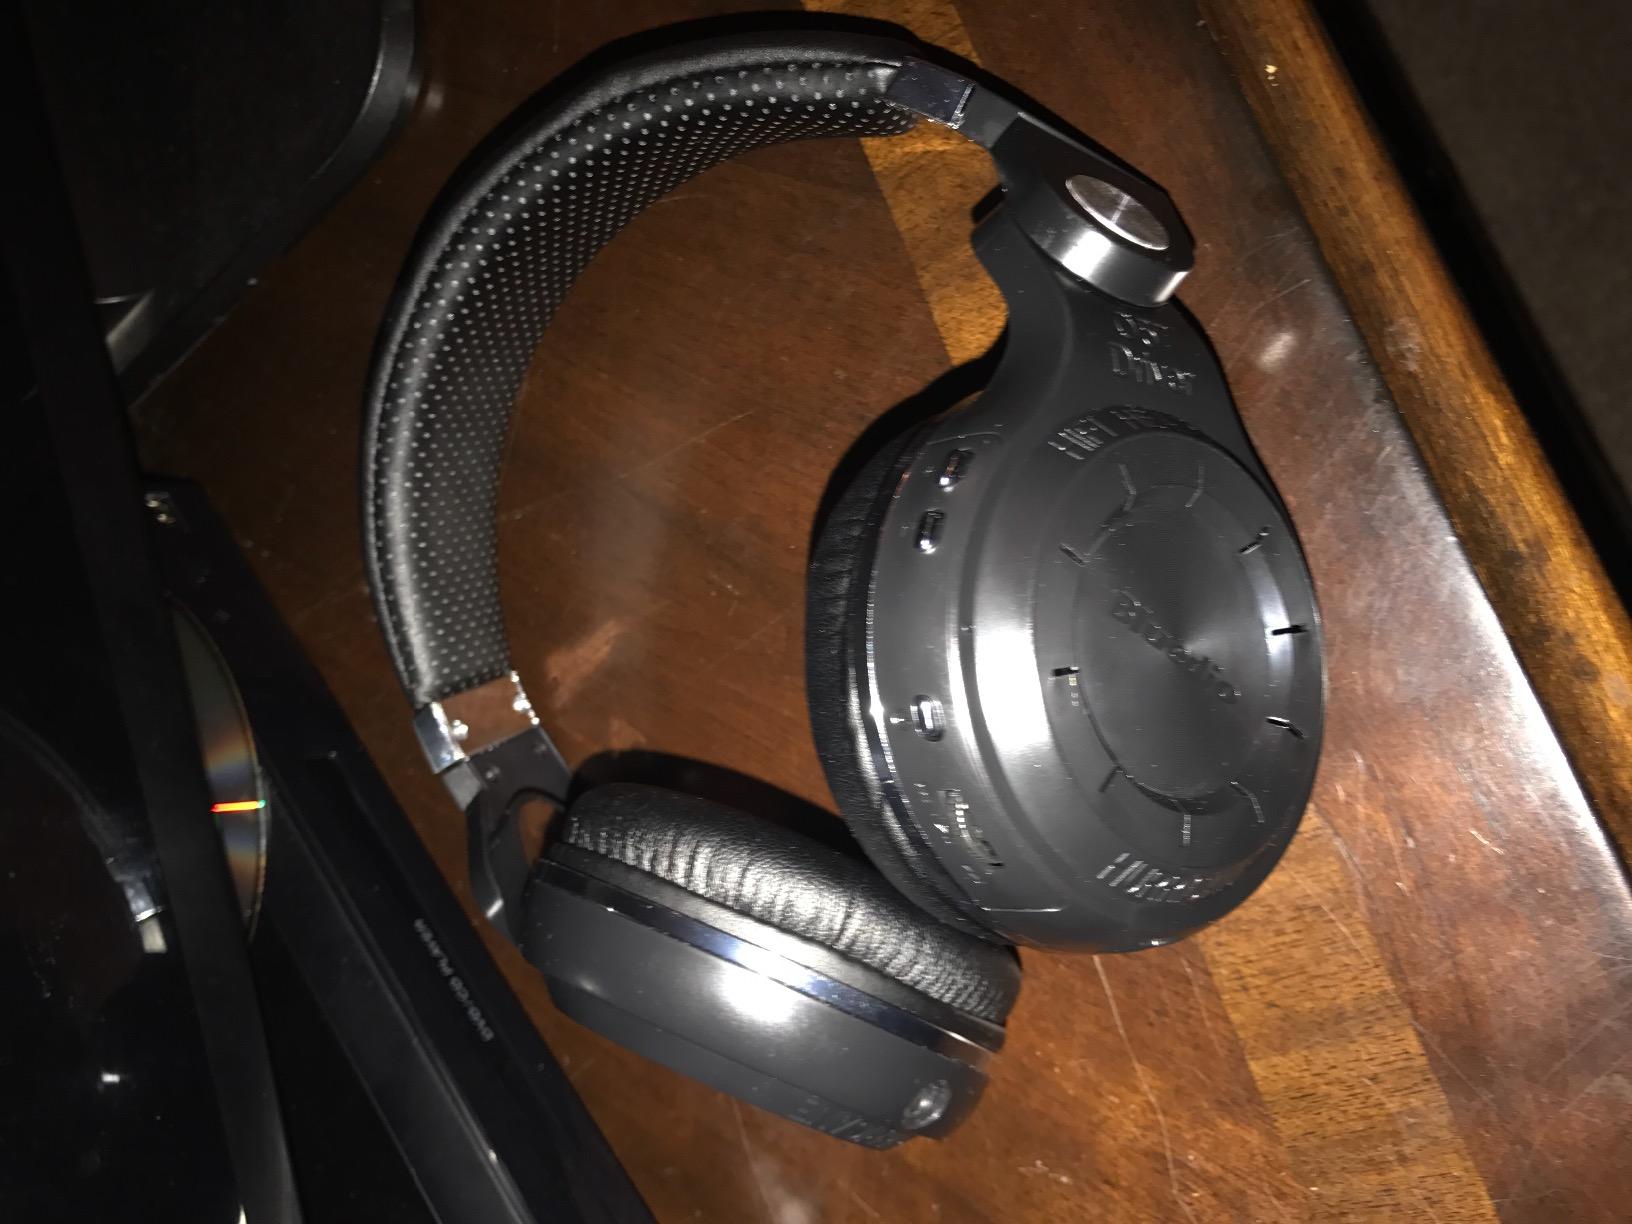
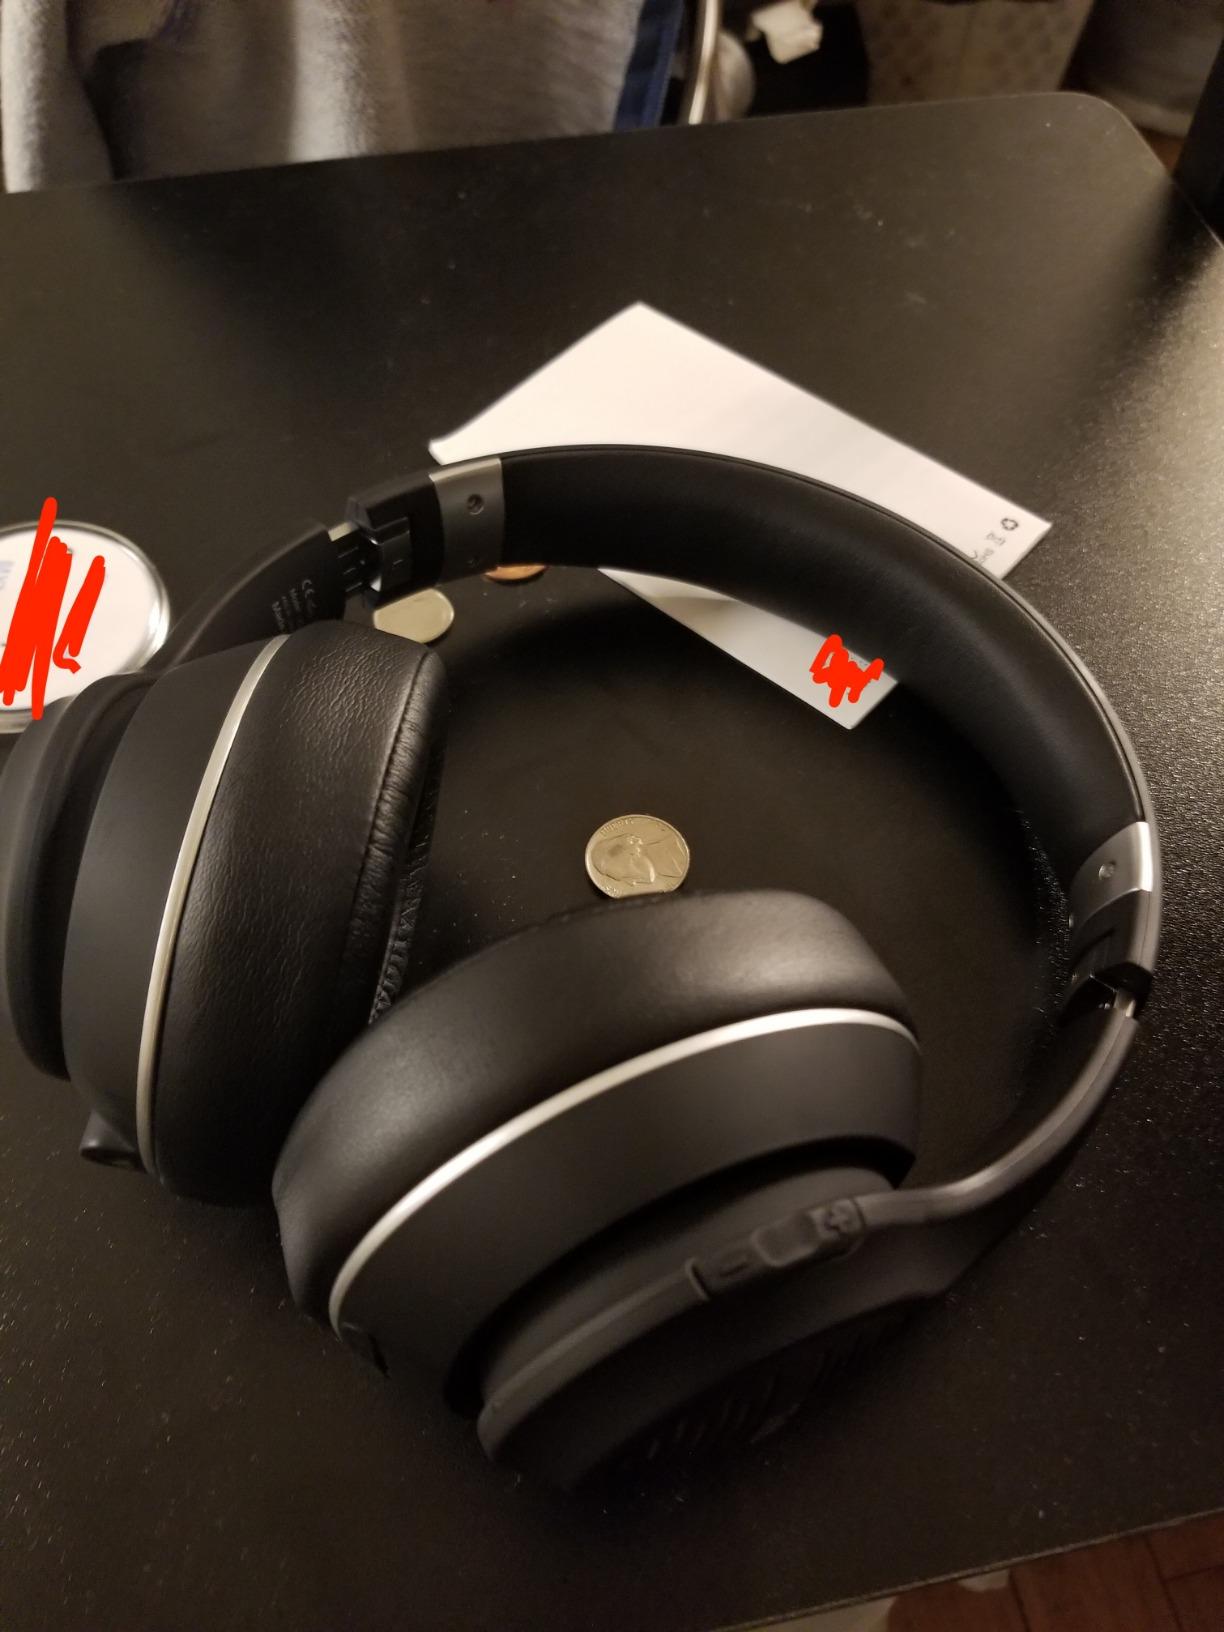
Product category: headphones
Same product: no